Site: brandenburg
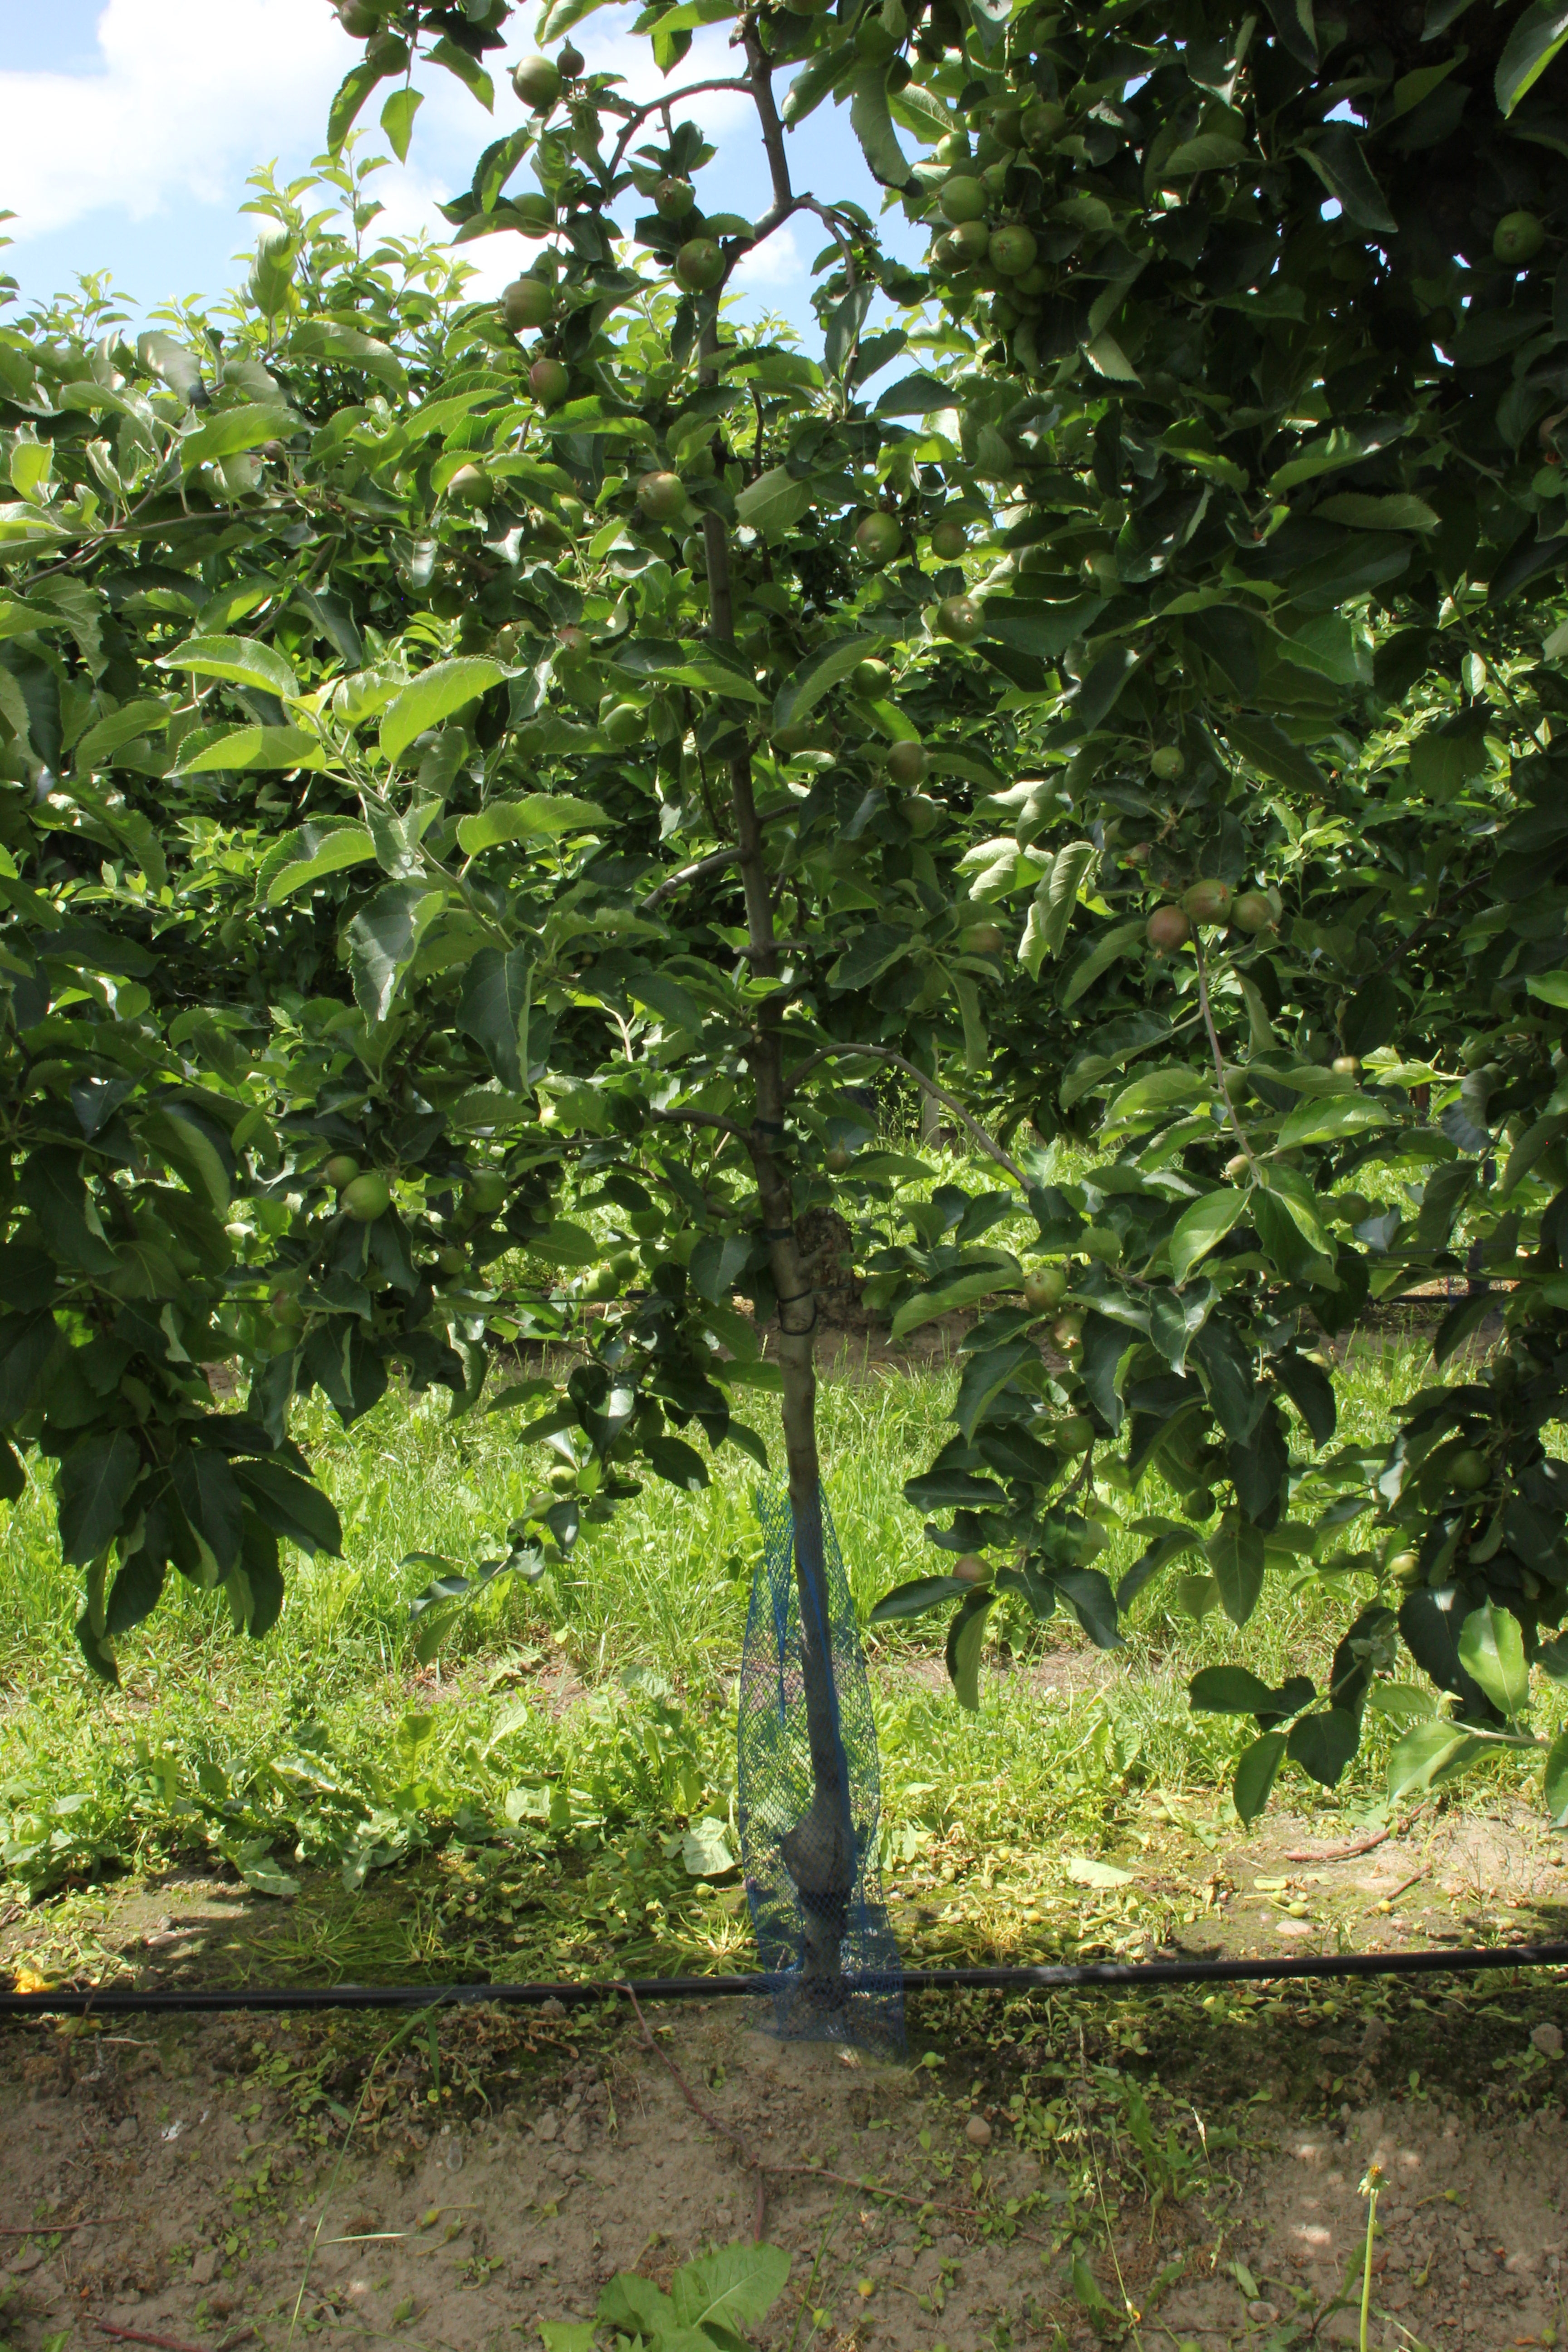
Growth stage (BBCH 73): Development of fruit